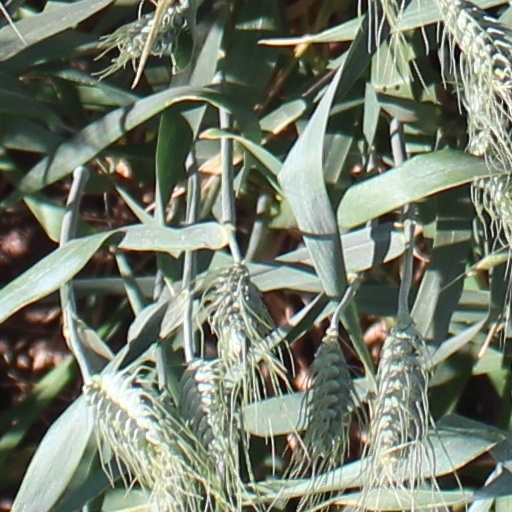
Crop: wheat